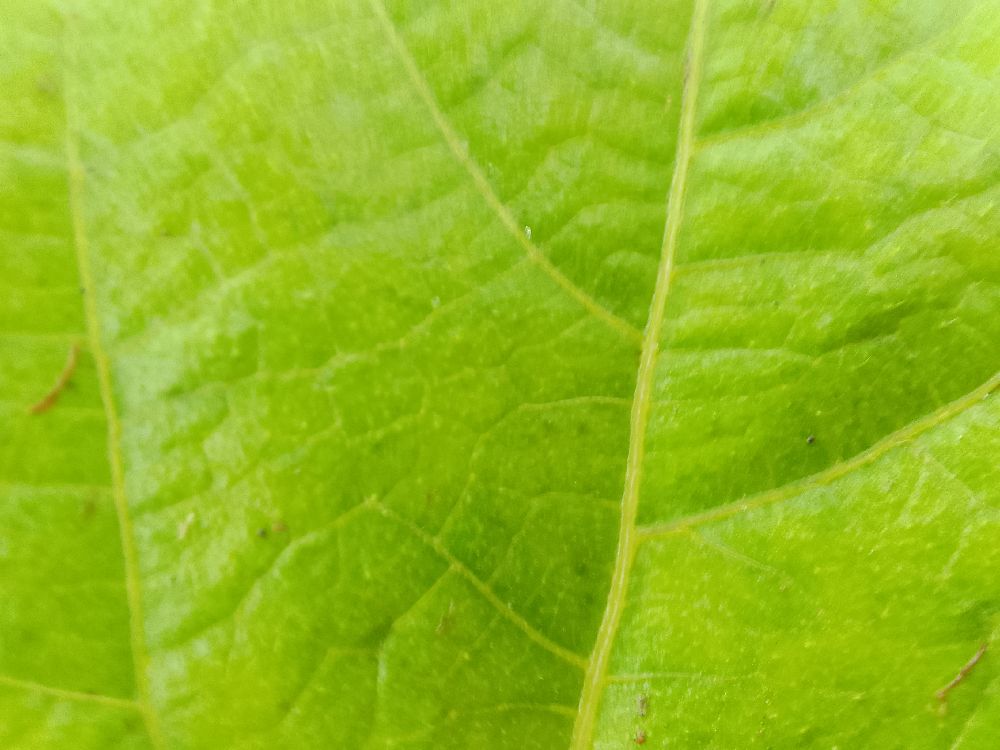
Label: healthy